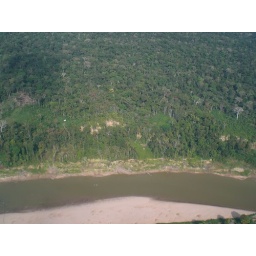
Enlarged one can see a canoe in the river and houses in cleared land.